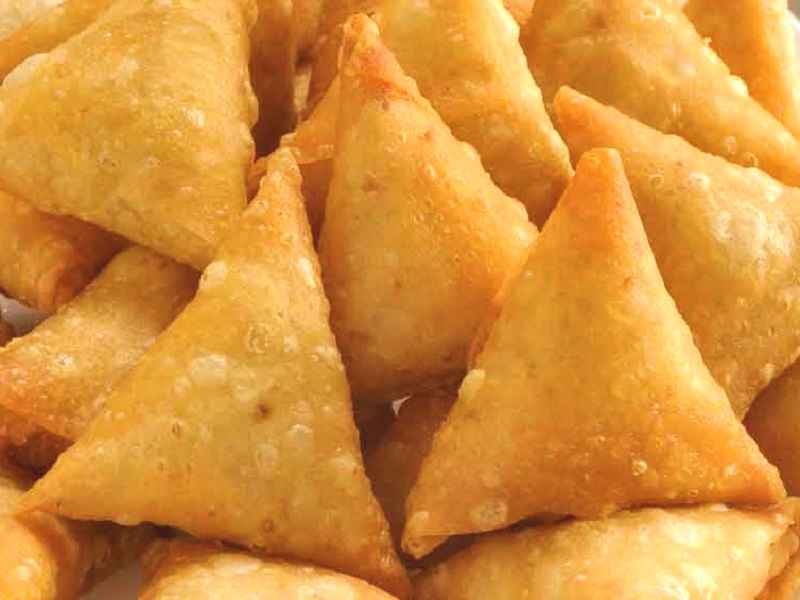
Dish: samosa